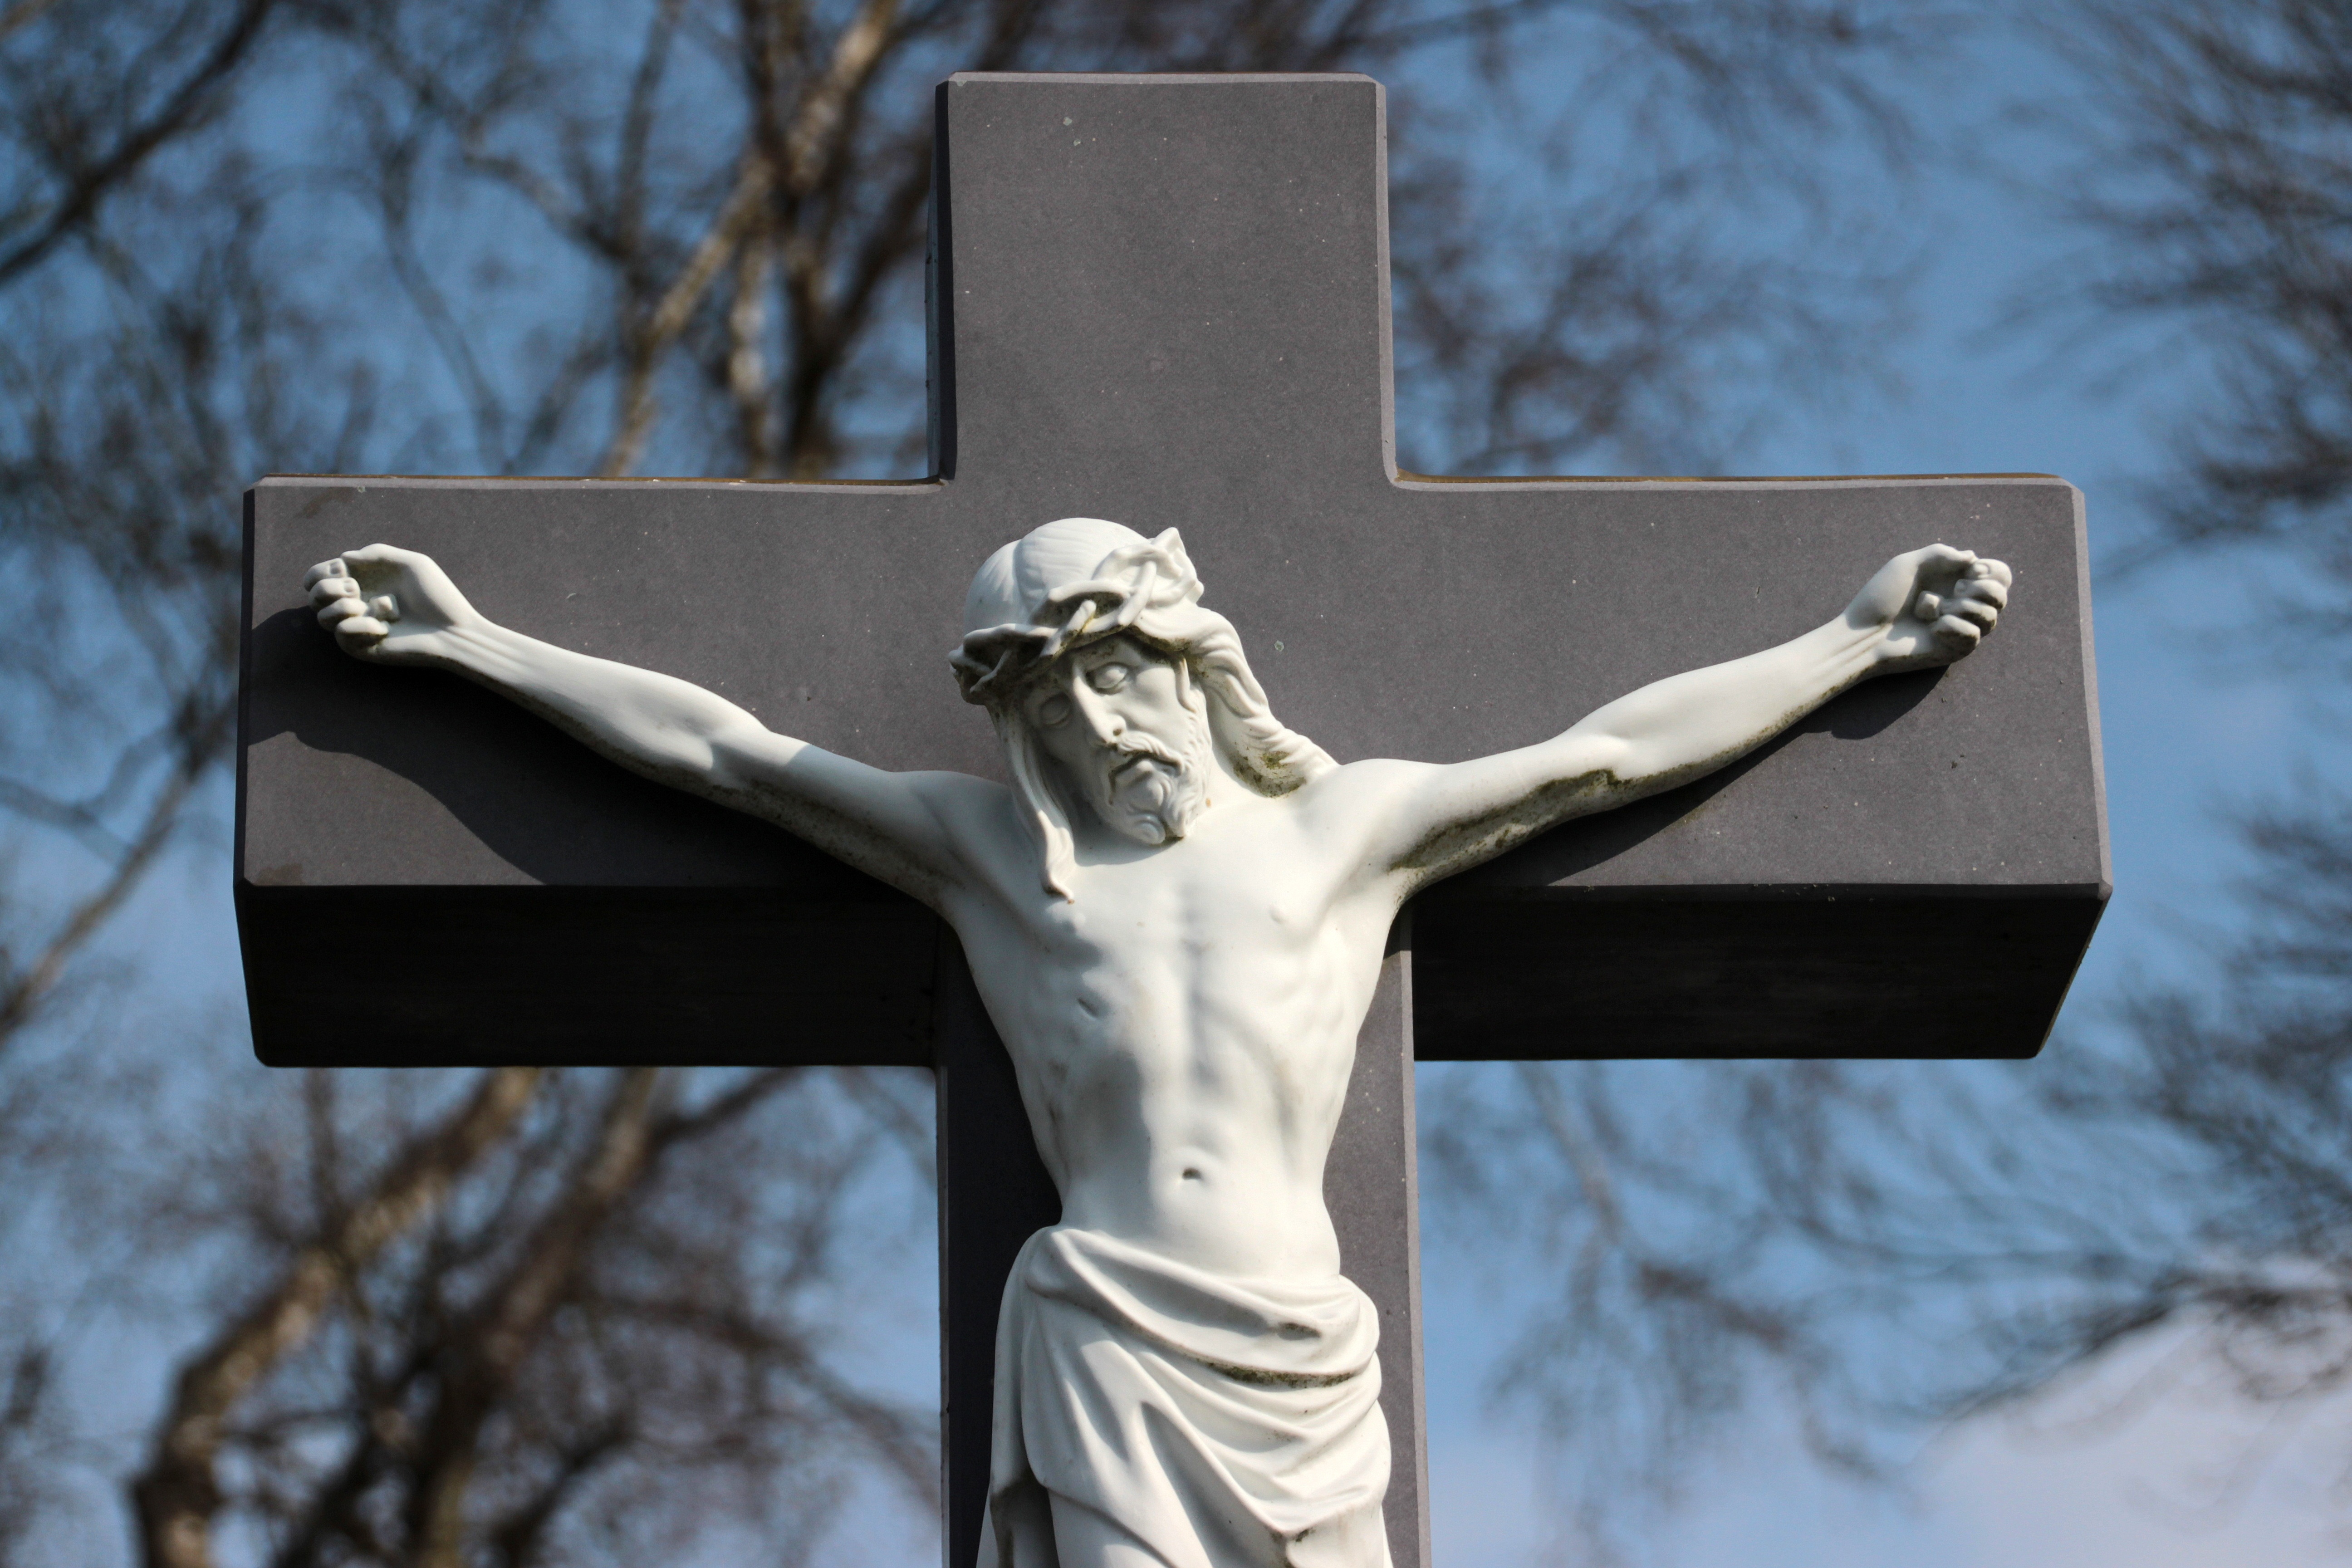
monument, statue, symbol, religion, cross, cemetery, sculpture, christ, art, faith, jesus, christianity, crucifix, crown of thorns, good friday